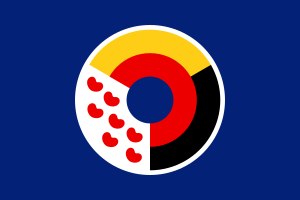
Frisisk Råd
Inter-frisiske flag
Frisisk Råd eller Interfrisisk Råd er det fællesfrisiske samråd med repræsentanter fra Frislande i både Tyskland og Nederlandene. Rådet blev stiftet i Husum i 1930 med det formål at koordinere de frisiske aktiviteter og at etablere et fællesfrisisk institution ud over nationale skel. En af hovedopgaverne er afholdelsen af de store inter-frisiske konferencer og af musik- og dansefestivalen Friser-Droapen på Helgoland hvert tredje år. Den første tværnationale frisiske konference fandt allerede sted i 1925. Under krigen gik aktiviteterne i stå, men i 1956 blev friserrådet genetableret. Allerede året før blev det såkaldte Frisiske Manifest vedtaget, som satte den inter-frisiske bevægelse på en pro-europæisk kurs. Det frisiske manifest blev i 2006 fornyet som interfrisisk erklæring. I 2009 imødekom rådet ønsker efter et fællesfrisisk flag og præsenterede et interfrisisk flag.